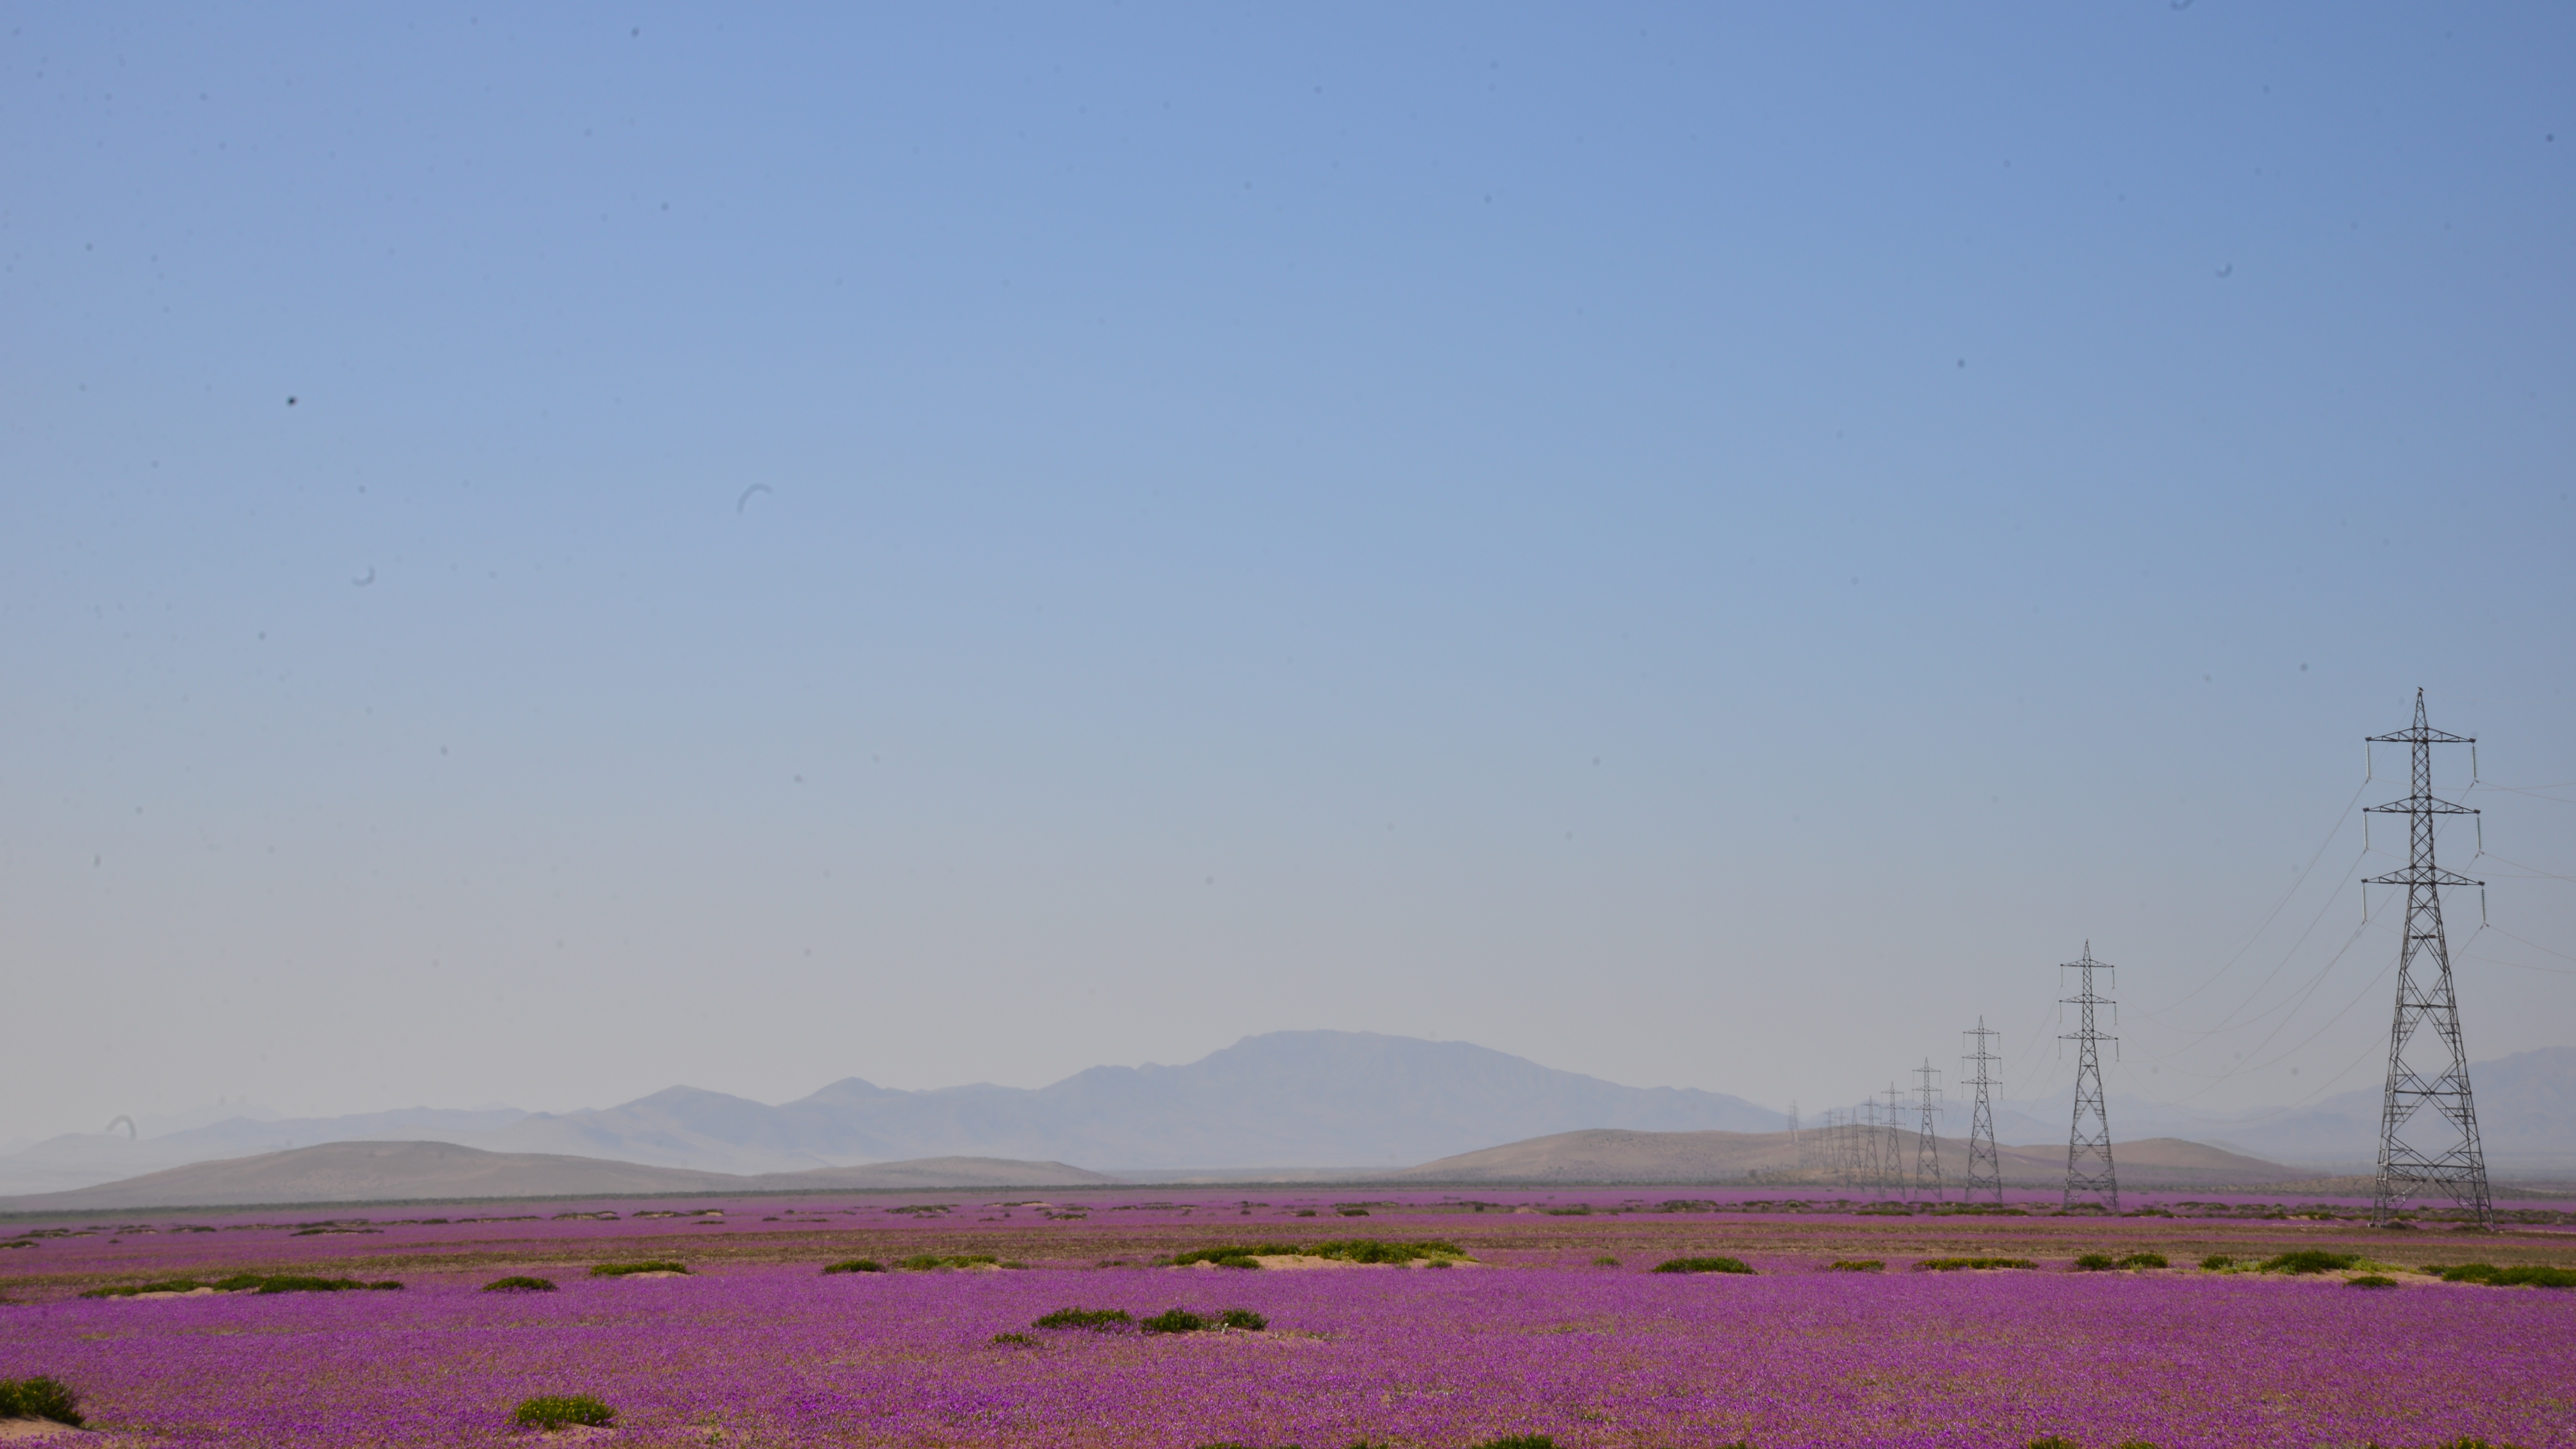
landscape, nature, horizon, sky, field, prairie, hill, desert, flower, purple, wind, tower, plain, flowers, grassland, plateau, ecosystem, steppe, violet flower, rural area, desert flower, natural environment, atmospheric phenomenon, flowering desert, electrical towers